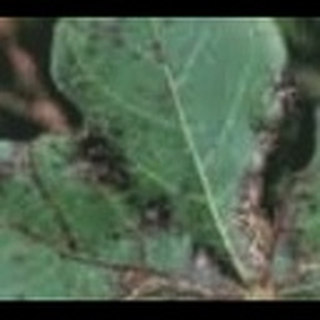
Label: cotton_bacterial_blight